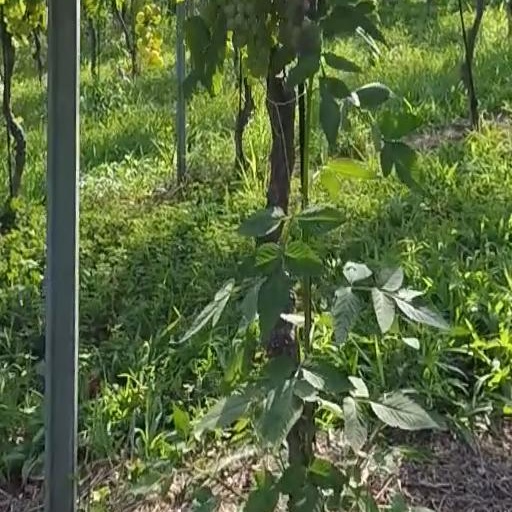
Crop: grape